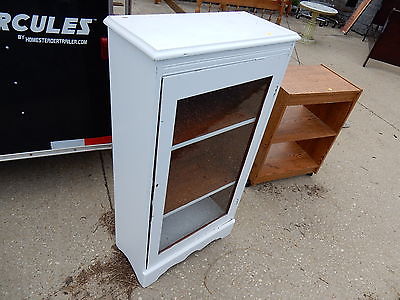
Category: cabinet